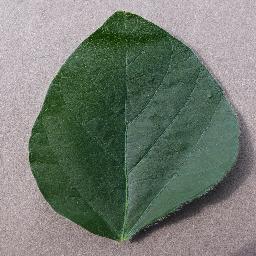
Label: Soybean___healthy